Tropical cyclones in 2021

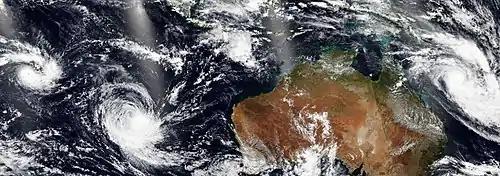
Three tropical cyclones: Habana (left), Marian (middle left) and Niran (right) co-exist in the Southern Hemisphere on March 5.

In the month of February, four tropical disturbances formed out of which two were named, being given the names Marian and Niran respectively. Marian formed on February 23 and rapidly intensified into a Category 3 severe tropical cyclone on the Australian scale. It briefly entered the MFR's area of responsibility between March 1 and March 2 before re-entering into the basin on March 3, where it peaked as a Category 4 severe tropical cyclone on the Australian Scale. Niran formed on February 27 and also rapidly intensified, peaking as a Category 5 severe tropical cyclone. Although it remained offshore, its slow-motion caused damage to banana crops in Queensland. Niran exited the basin on March 5. In March, three tropical lows developed, though they did not intensify into tropical cyclones.